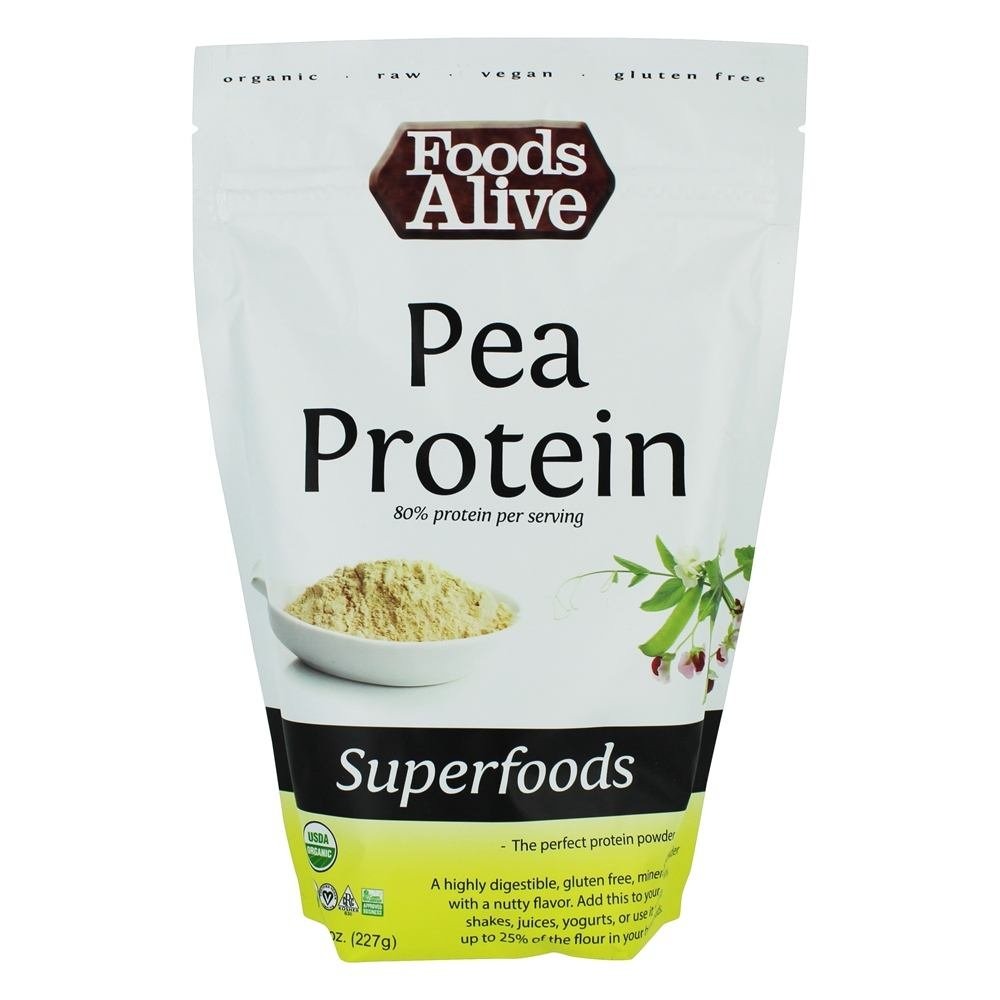
Item Name: Foods Alive Organic Pea Protein Powder, 8 Oz
Product Description: Unlike peas in a pod, this yellow split pea has a variety of uses. When ground into a fine powder, it is highly soluble and easy to digest, providing vitamins and minerals. This (pea)erfect plant-based protein might just bring you inner peas…
Value: 1.0
Unit: Ounce

Price: 9.99